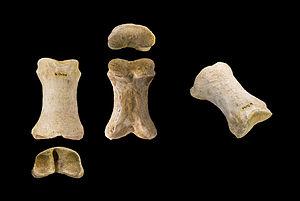
REtouchoir en os sur phalange d'Équidé. Etage